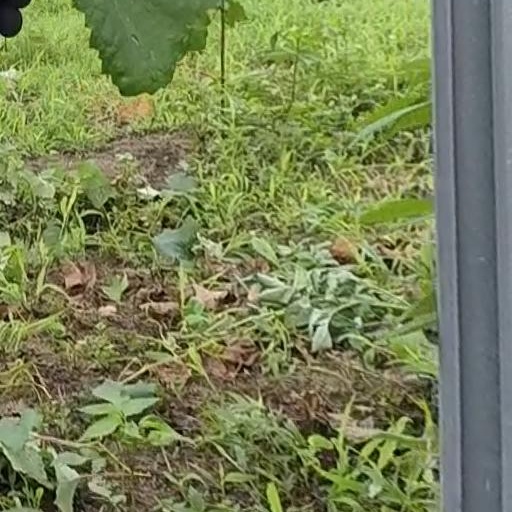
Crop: grape